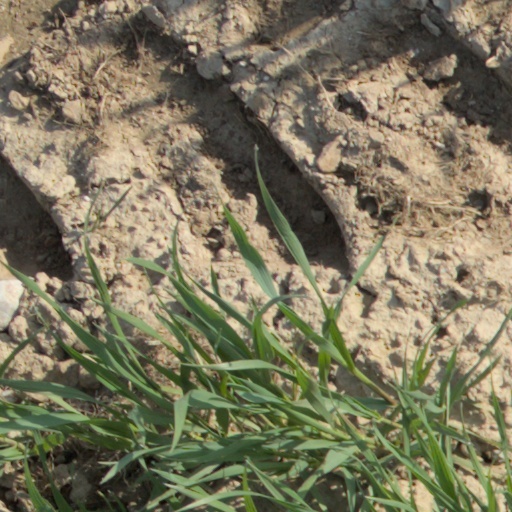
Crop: wheat